The Nameless (film)

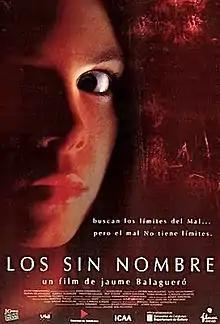
Original theatrical poster

The Nameless is a 1999 Spanish horror film directed by Jaume Balagueró in his directorial debut, and starring Emma Vilarasau, Karra Elejalde, and Tristán Ulloa. Based on the 1981 horror novel of the same name by English writer Ramsey Campbell, it follows a mother who receives a phone call from her believed-deceased daughter five years after her apparent occult-related ritualized murder, uncovering a nefarious cult preoccupied with the metaphysical aspects of corruption and evil.